NGC 772

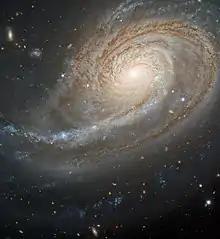
NGC 772 imaged by the Gemini Observatory

NGC 772 (also known as Arp 78 or the Fiddlehead Galaxy) is a large unbarred spiral galaxy approximately 106 million light-years away in the constellation Aries. It was discovered on 29 November 1785 by German-British astronomer William Herschel.